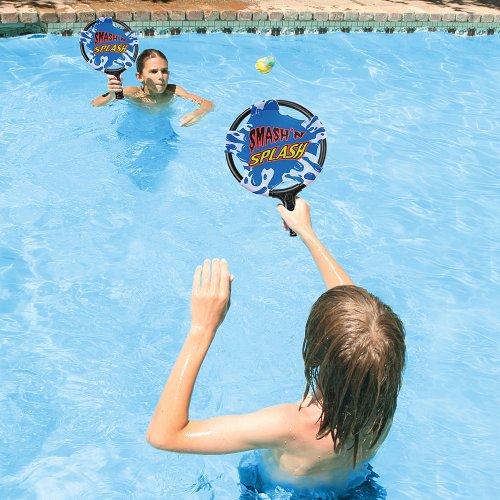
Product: Poolmaster Smash 'n' Splash Water Paddle Ball Swimming Pool Game
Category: Toys & Games | Novelty & Gag Toys
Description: Great for paddle-ball style play action in or out of the water.
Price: $13.09
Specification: ProductDimensions:12x9x2inches|ItemWeight:12.8ounces|ShippingWeight:13.6ounces(Viewshippingratesandpolicies)|DomesticShipping:ItemcanbeshippedwithinU.S.|InternationalShipping:ThisitemcanbeshippedtoselectcountriesoutsideoftheU.S.LearnMore|ASIN:B001SASFEO|Californiaresidents:ClickhereforProposition65warning|Itemmodelnumber:72717|Manufacturerrecommendedage:8yearsandup